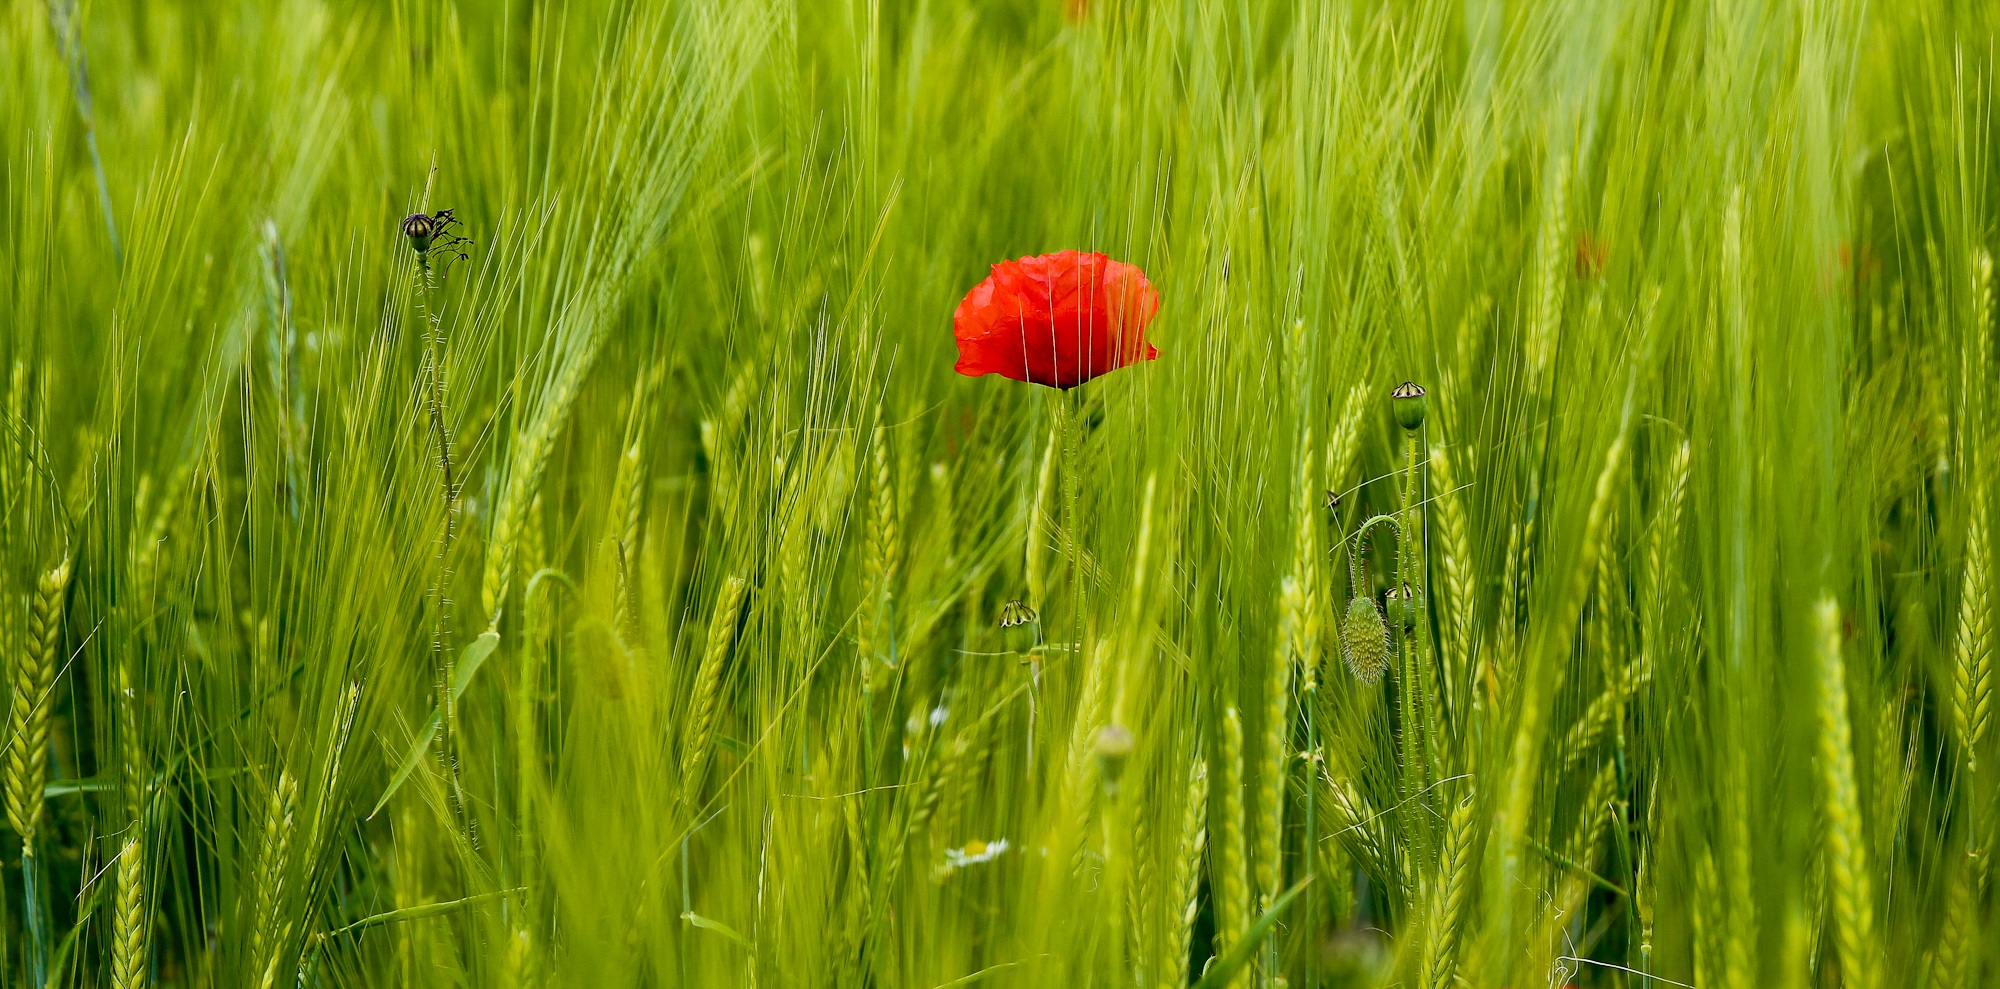
nature, grass, blossom, plant, field, lawn, meadow, prairie, sunlight, leaf, flower, bloom, food, green, colorful, agriculture, flora, klatschmohn, grassland, wildflowers, poppy, habitat, macro photography, paddy field, flowering plant, mohngewaechs, natural environment, grass family, plant stem, land plant